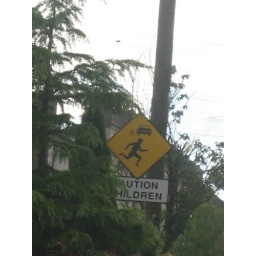
Funny street sign in Galway.